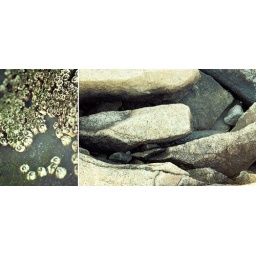
Barnacles are amazing creatures - clinging to bare rock in the intertidal zone, waiting for the waves to come.